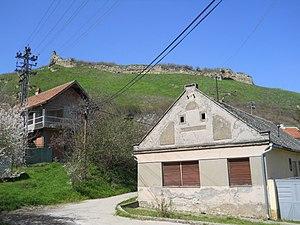
Les ruines de la forteresse de Stari Slankamen sont situées à Stari Slankamen, dans la province de Voïvodine et dans le district de Syrmie, en Serbie. Elles sont inscrites sur la liste des monuments culturels de grande importance de la République de Serbie.